Downtown Louisville

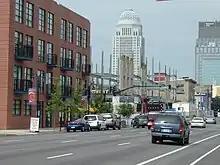
New development on East Main Street

Though these houses were built of brick and other longer-lasting materials, none remained single family homes by the 21st century, although some had been converted for other uses, such as office space. The Brennan House at 631 S. Fifth, which is operated as a historic property with daily tours, shows a glimpse of downtown Louisville's residential past. A structure at 432 South Fifth Street is the only example of a pre-Civil War residence remaining downtown; built in 1829 it has been converted to commercial use.